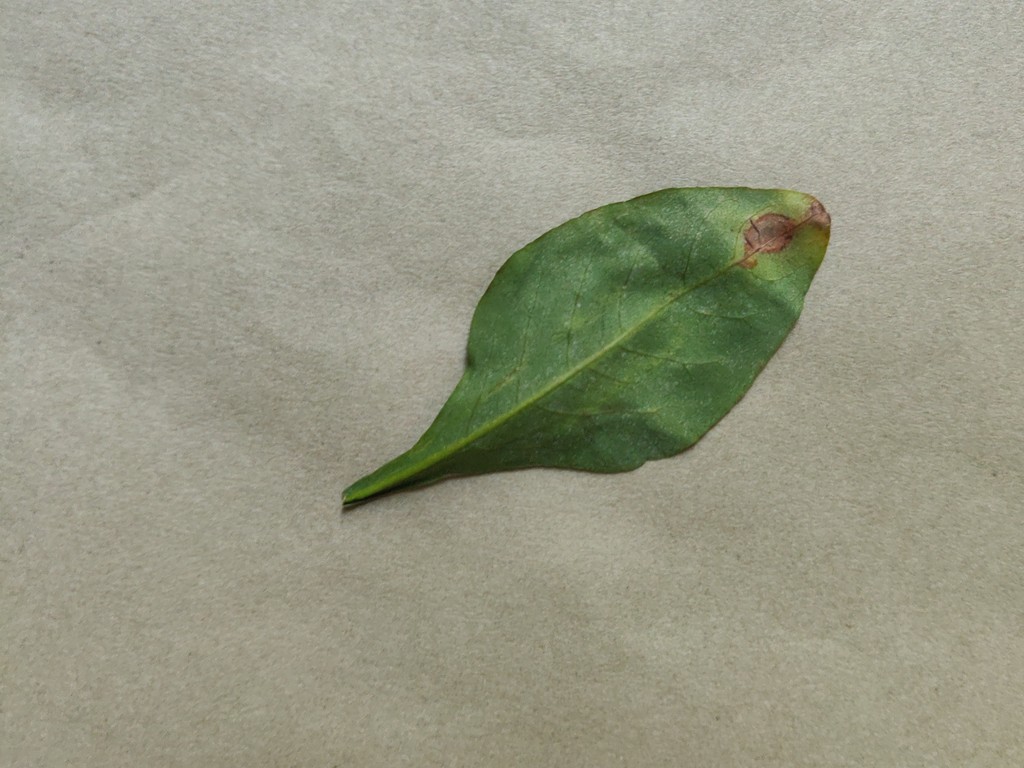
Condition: Unhealthy
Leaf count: single
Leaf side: back